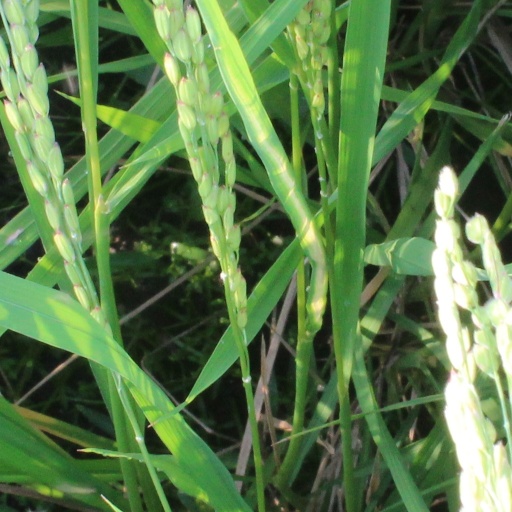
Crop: rice